Nick Perera

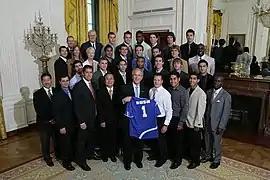
Perera and the 2006 UCSB Gauchos soccer team honored at the White House.

Perera played youth soccer in Belgium with club team K.N.S. Tervuren and his high school team European School of Brussels. He walked on to the UC Santa Barbara Gauchos men's soccer team in 2005 after receiving a recommendation from his mother.